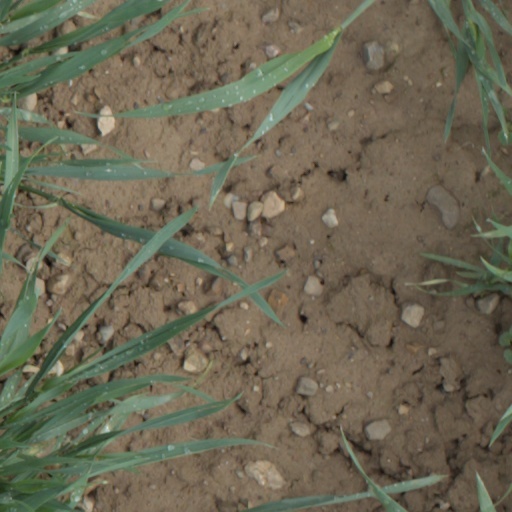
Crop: wheat